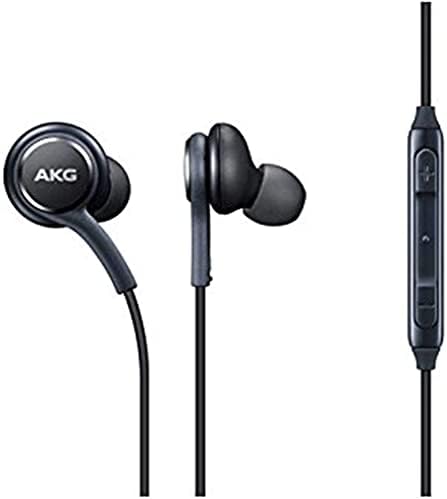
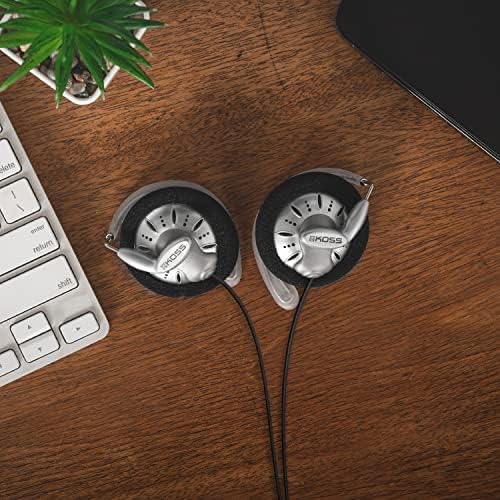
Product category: headphones
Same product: no